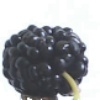
Label: mulberry